Craddock Dufty

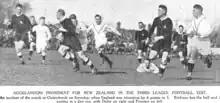
Dufty on the outside supporting Hec Brisbane in the 3rd test against England in 1928 in Christchurch.

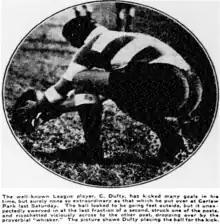
Lining up a penalty kick for Auckland Northland in 1930. It hit both posts before going over.

In 1928, he again played the touring Lions, representing both Auckland City and Auckland Province, as well as New Zealand.